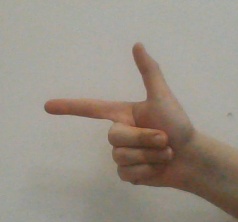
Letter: yaa